Pint glass

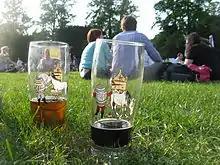
Silk-screen printed glasses from the 2010 Cambridge Beer Festival

Pint glass collecting is a way for individuals to commemorate their visits to popular tourist destinations, most notably to microbreweries or sports arenas. These destinations often sell pint glasses adorned with their logos, which are either screen-printed or engraved on the side of the glass. Brewery enthusiasts may travel thousands of miles to see where their favorite beer is made or to sample new local and fresh beers, and collectors often display their collections (which sometimes total in the hundreds) in display cases or on shelves.